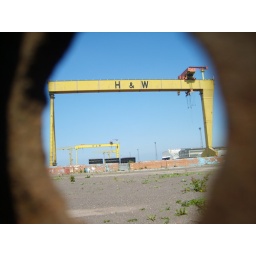
Harland and Wolff cranes as spotted through a hole in the fence of the shipyards.